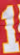
Number: 1